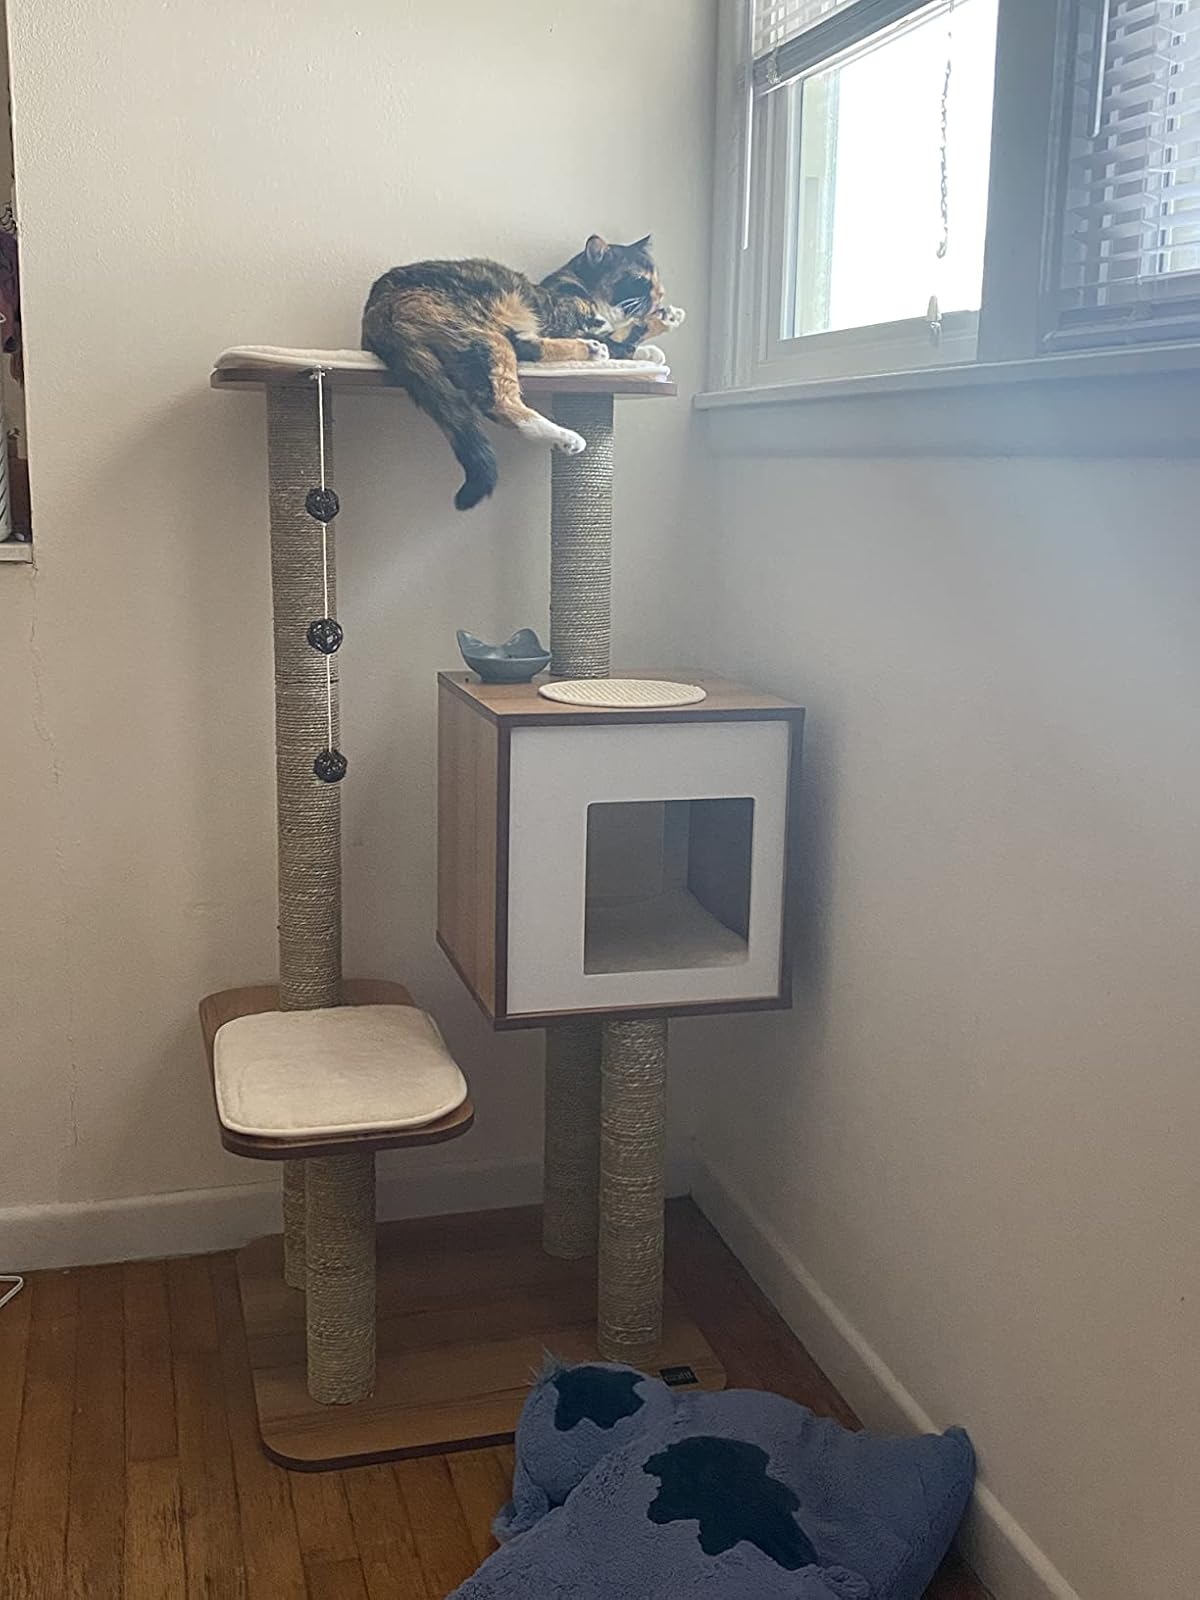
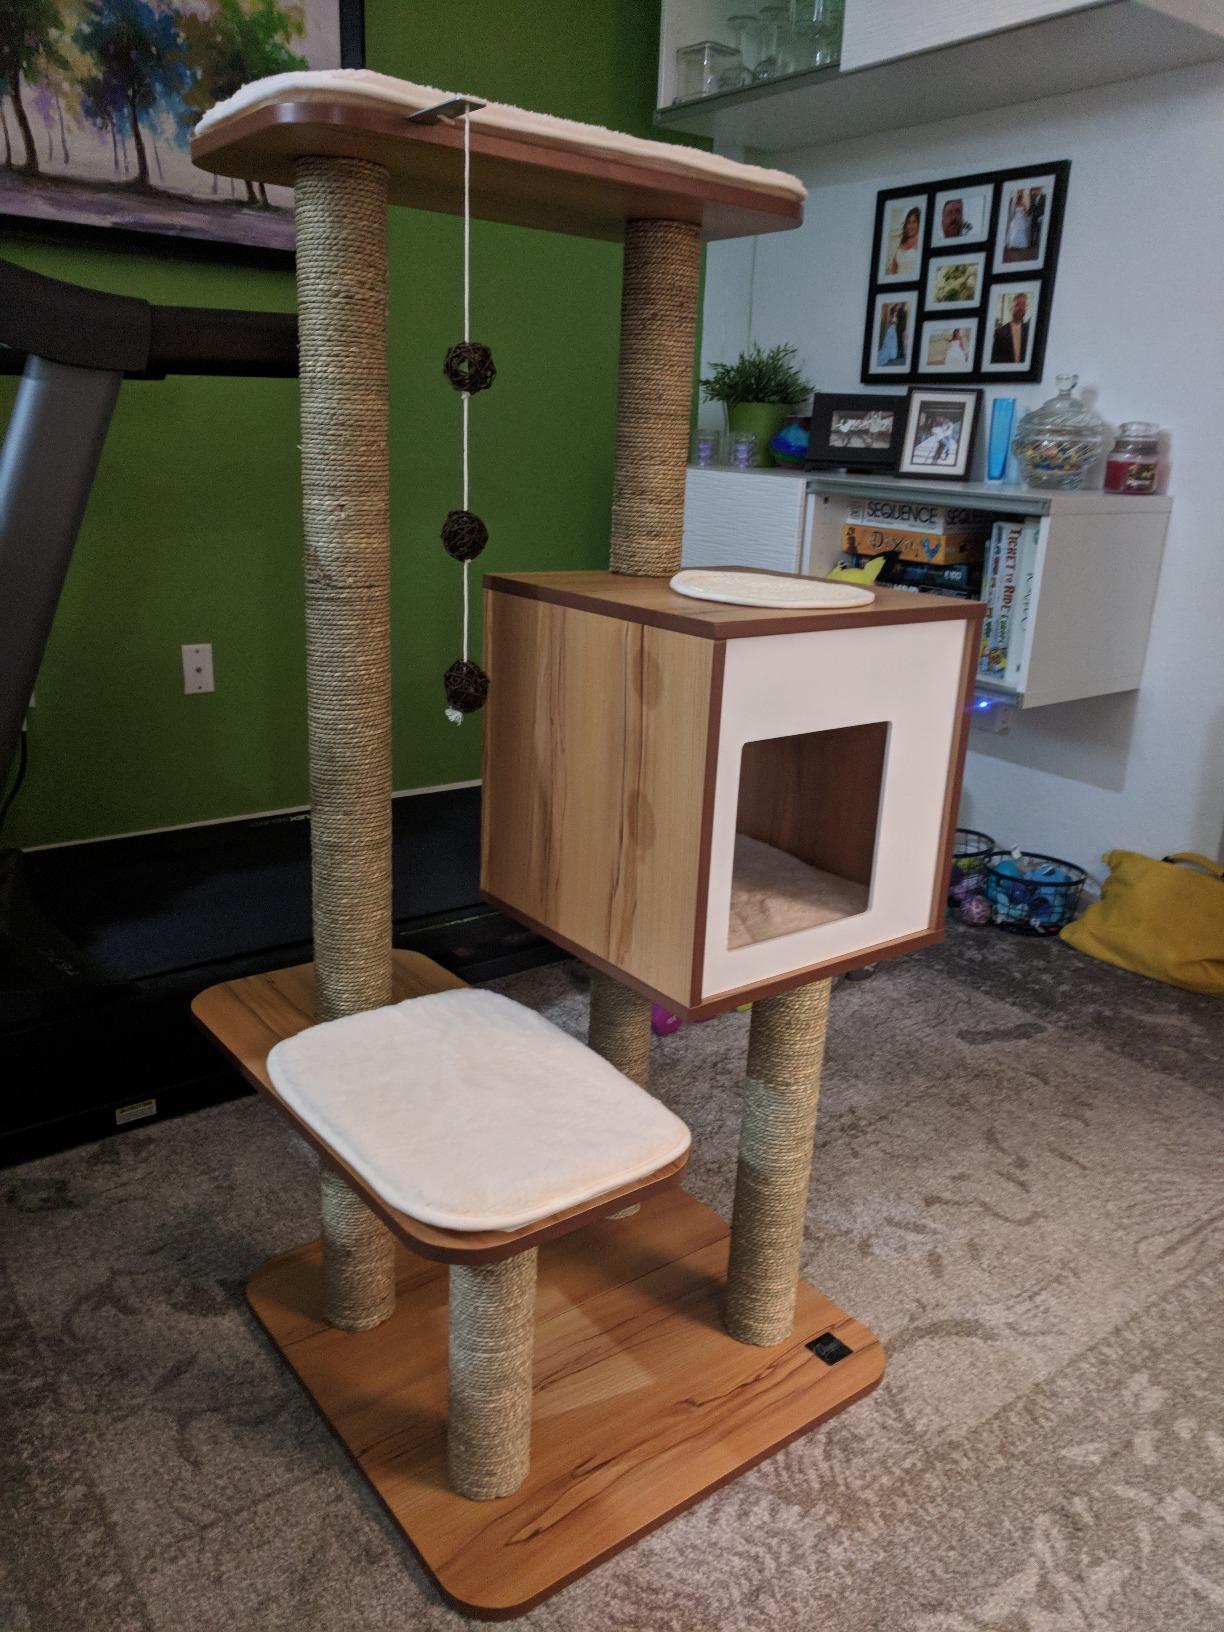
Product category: items_cat tree
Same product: yes